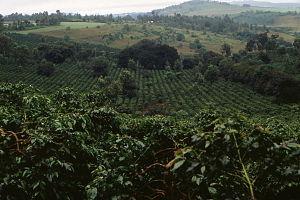
La caféiculture en Tanzanie est un aspect important de son économie car c'est une importante culture d'exportation du pays. La production de café est, en moyenne, comprise entre 30 et 40 000 tonnes chaque année, dont environ 70 % de la variété Arabica et 30 % de Robusta. Les principales régions de culture de l'Arabica sont le nord du Kilimandjaro, la région de Mbeya, les Matengo Highlands, Mbinga, les monts Usambara, la région d'Iringa, la région de Morogoro, celle de Kigoma et Ngara. La principale région de culture du Robusta est Bukoba, dans la région de la Kagera. Deux nouvelles espèces ont été trouvées récemment en Tanzanie dans les montagnes de l'Arc Oriental, Coffea bridsoniae et C. kihansiensis. La période de récolte est traditionnellement d'octobre à février. Quatre-vingt-dix pour cent des exploitations sont de petite taille.